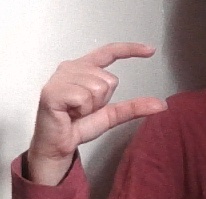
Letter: dal